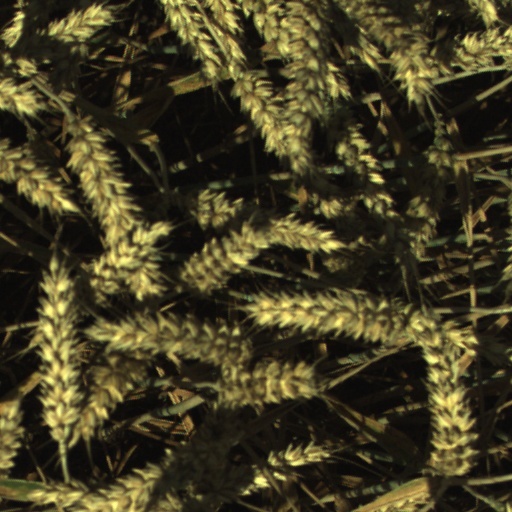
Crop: wheat